Castle

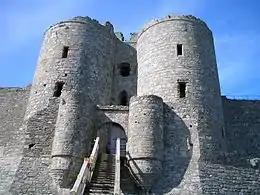
The design of Edward I's Harlech Castle (built in the 1280s) in North Wales was influenced by his experience of the Crusades.

When seeking to explain this change in the complexity and style of castles, antiquarians found their answer in the Crusades. It seemed that the Crusaders had learned much about fortification from their conflicts with the Saracens and exposure to Byzantine architecture. There were legends such as that of Lalys – an architect from Palestine who reputedly went to Wales after the Crusades and greatly enhanced the castles in the south of the country – and it was assumed that great architects such as James of Saint George originated in the East. In the mid-20th century this view was cast into doubt. Legends were discredited, and in the case of James of Saint George it was proven that he came from Saint-Georges-d'Espéranche, in France. If the innovations in fortification had derived from the East, it would have been expected for their influence to be seen from 1100 onwards, immediately after the Christians were victorious in the First Crusade (1096–1099), rather than nearly 100 years later. Remains of Roman structures in Western Europe were still standing in many places, some of which had flanking round-towers and entrances between two flanking towers.